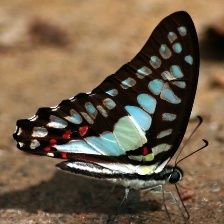
Species: GREAT JAY